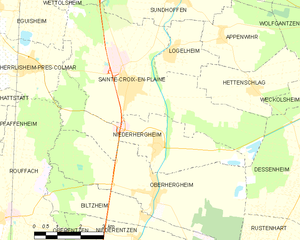
Carte des communes françaises